Peter Paule

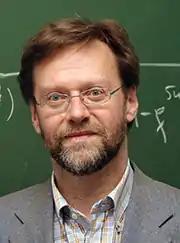
Peter Paule, 2010

Peter Paule is an Austrian mathematician who works in symbolic computation and its connections to combinatorics, number theory, and special functions. Since 1990 he has held a faculty position at the Research Institute for Symbolic Computation of the Johannes Kepler University of Linz, and since 2009 he has directed the Institute.